Lawrence Avenue

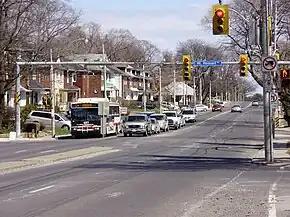
Westbound traffic waits for a green light at the intersection of Lawrence Avenue East and Mt. Pleasant Road

Lawrence Avenue is a major east–west thoroughfare in Toronto, Ontario, Canada. It is divided into east and west portions (Lawrence Avenue East and Lawrence Avenue West) by Yonge Street, the dividing line of east–west streets in Toronto.